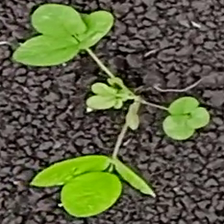
Weed species: Asian_Pigeonwings_(Clitoria Ternatea)